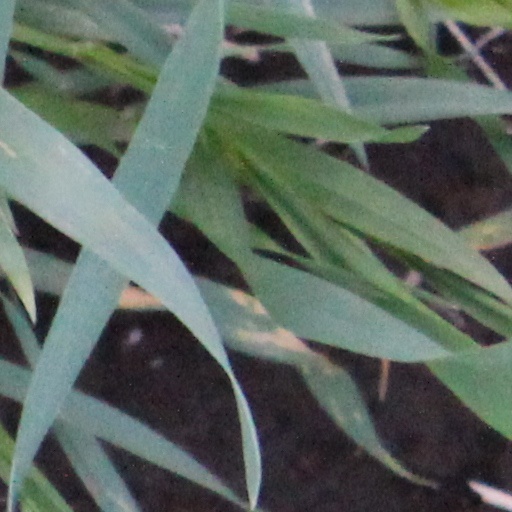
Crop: wheat